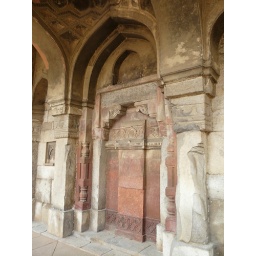
Screen replaced by stone wall to create Mihrab